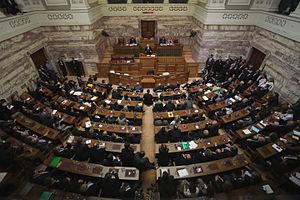
Le Sénat de la Grèce moderne a été, à plusieurs reprises, la chambre haute du parlement de la Grèce moderne, lorsque celui-ci était bicaméral. Depuis 1935, la chambre haute est abolie, et le caractère monocaméral du parlement a été confirmé par la constitution grecque de 1975 — la chambre unique s'appelant Βουλή των Ελλήνων / Voulí ton Ellínon, « Conseil des Grecs. »